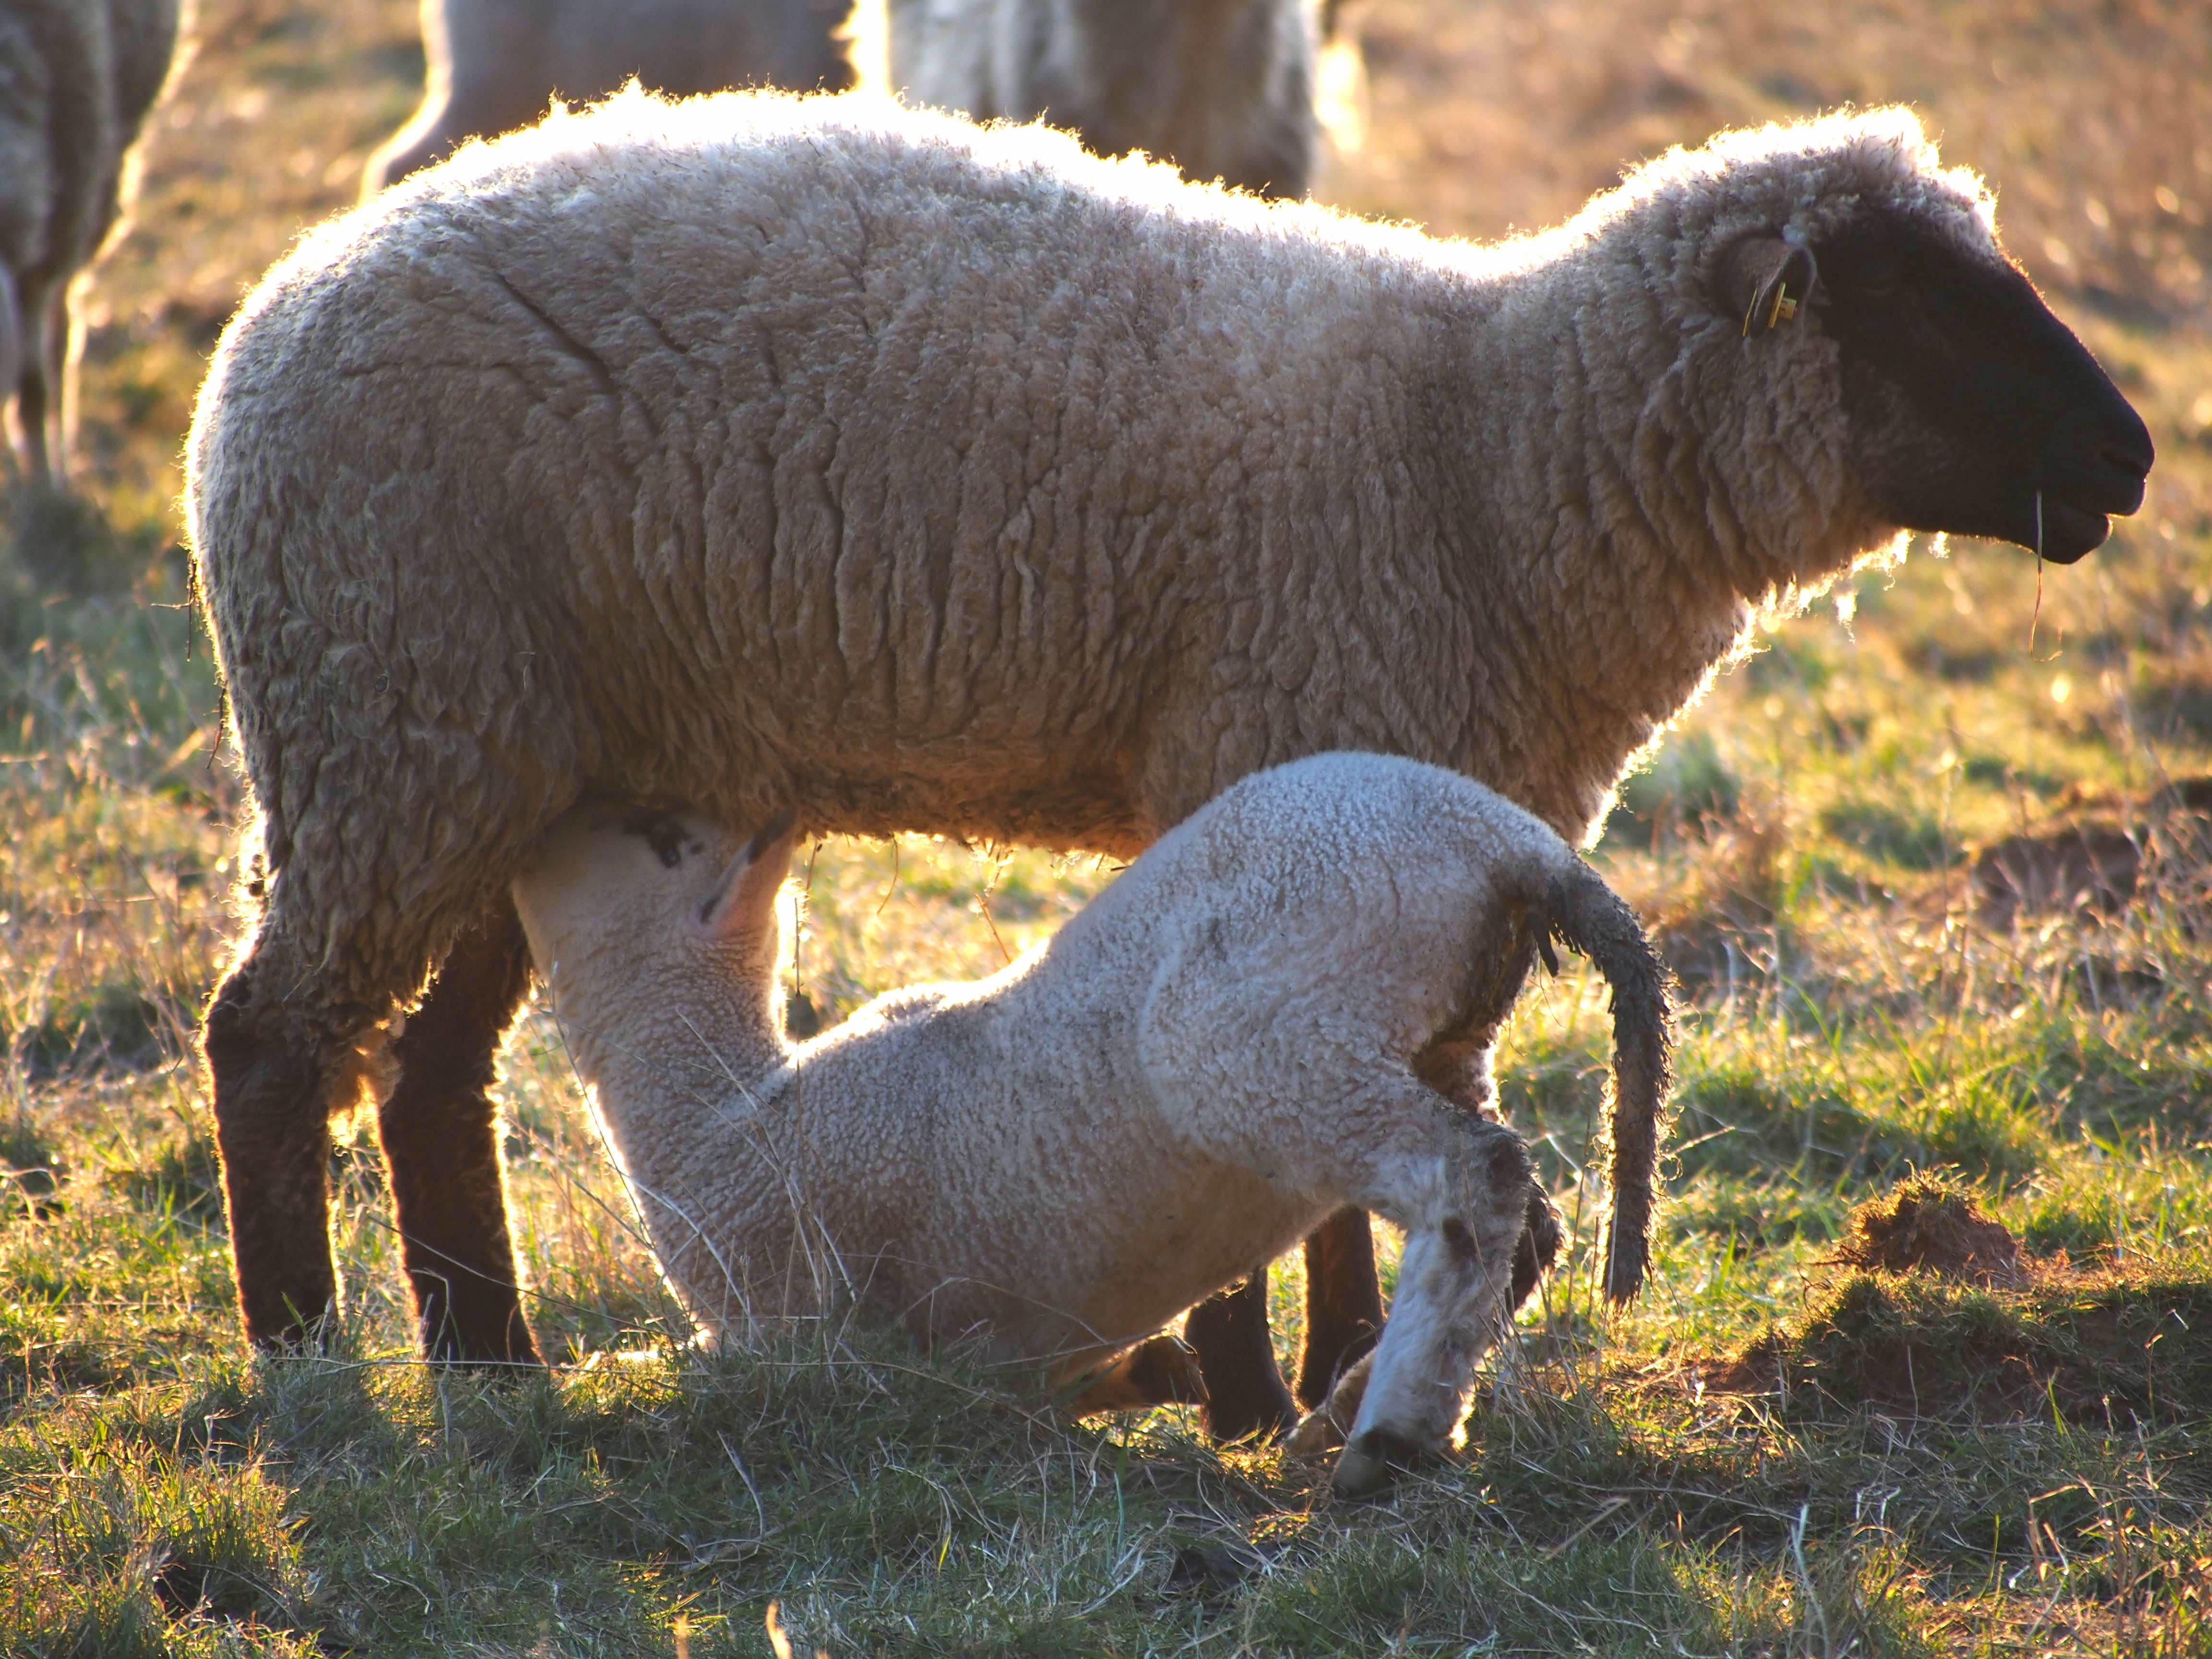
nature, farm, meadow, animal, wildlife, spring, herd, pillar, pasture, grazing, sheep, mammal, two, agriculture, wool, fauna, lamb, vertebrate, sheeps, easter, animal world, birth, sch fchen, bighorn, young animals